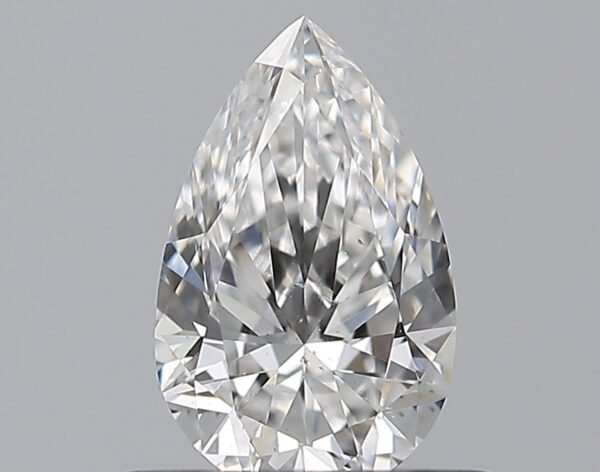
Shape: pear
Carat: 0.5
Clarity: VS2
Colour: E
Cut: EX
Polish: EX
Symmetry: VG
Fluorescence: F
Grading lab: GIA
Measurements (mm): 6.95 x 4.35 x 2.78